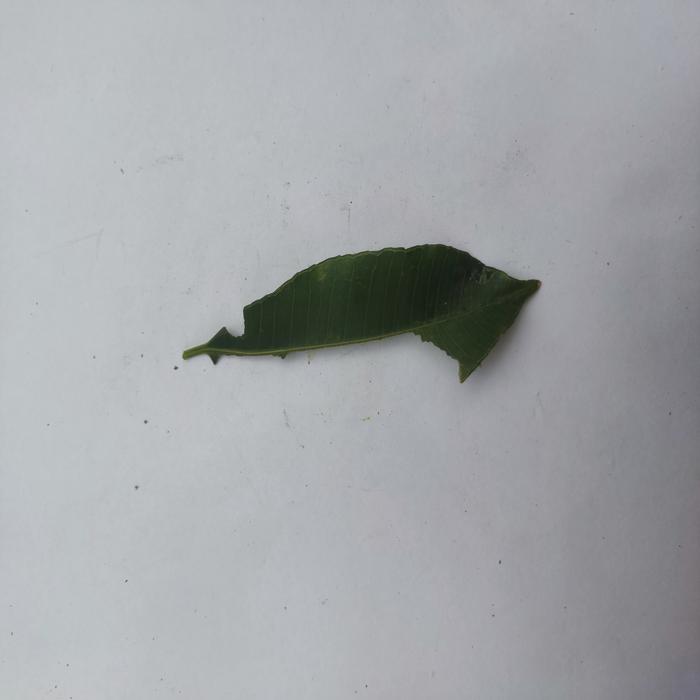
Crop: Hog Plum
Leaf condition: Caterpillars_Infestation